History of FC Barcelona

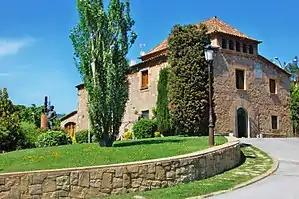
The original La Masia building was the symbolic home of Barça's youth academy.

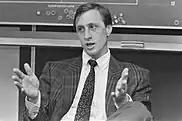
As Barça's longest consecutive serving professional manager and the principal builder of the "Dream Team", Cruyff won four consecutive La Liga titles and led the club to their first European Cup success.

In 1978, Josep Lluís Núñez became the first elected president of FC Barcelona, and, since then, the members of Barcelona have elected the club president. The process of electing a president of Barcelona was closely tied to Spain's transition to democracy in 1975 and the end of Franco's dictatorship. The new president's main objective was to develop Barcelona into a world-class club by giving it stability both on and off the pitch. His presidency was to last for 22 years, and it deeply affected the image of Barcelona, as Núñez held to a strict policy regarding wages and discipline, letting go of such world-class players as Diego Maradona, Romário and Ronaldo rather than meeting their demands.